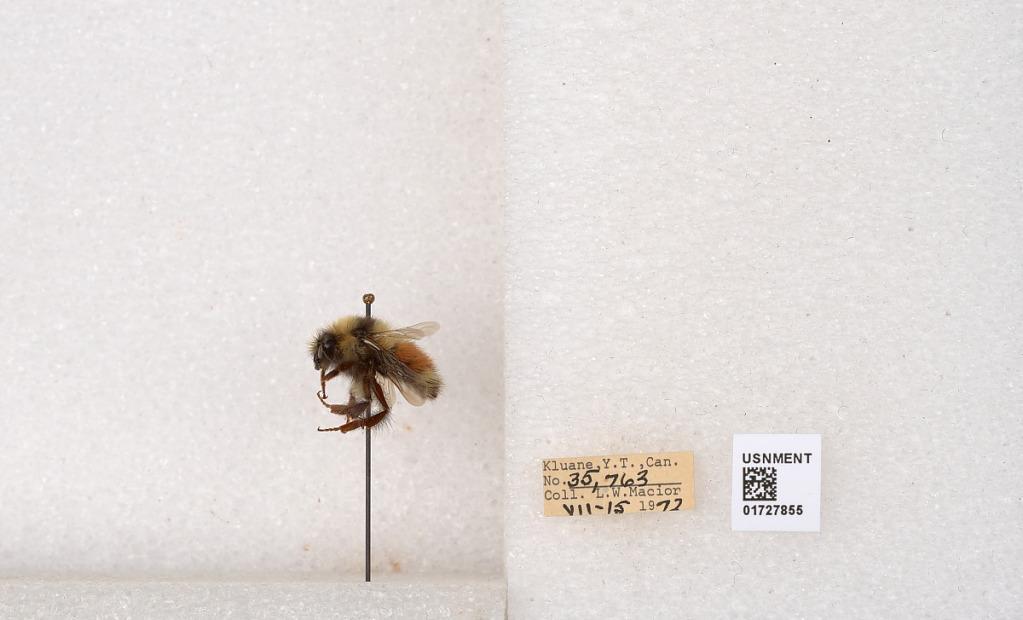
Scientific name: Bombus (Pyrobombus) sylvicola Kirby
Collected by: L. Macior
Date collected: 1972-7-15
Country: Canada
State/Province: Yukon
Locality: Kluane
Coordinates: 61.2426, -139.113